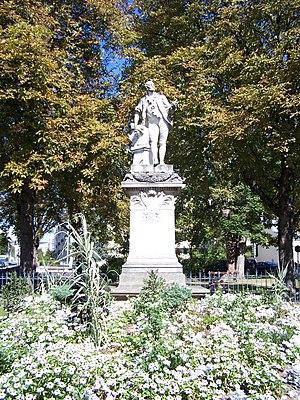
Liste non exhaustive de personnalités liées à la ville française de Versailles.
Jean-Antoine Houdon, né le 25 mars 1741 à Versailles et mort le 15 juillet 1828 à Paris, est un sculpteur français.